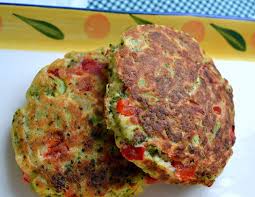
Yemek: mucver